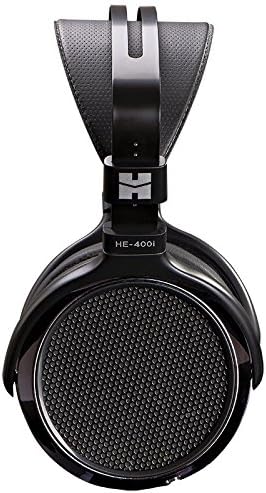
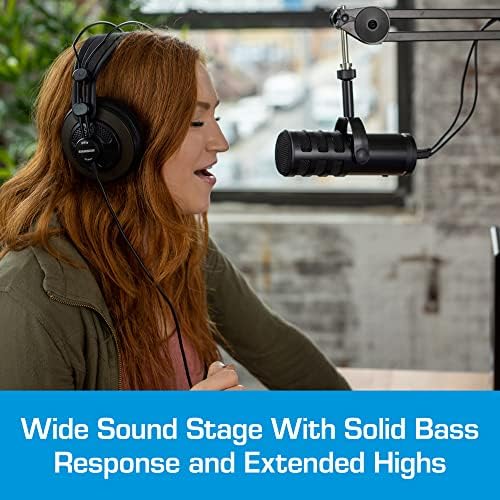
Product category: headphones
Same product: no